Gold Coast (British colony)

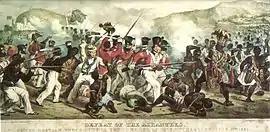
The First Anglo-Ashanti War

When the British government allowed control of the Gold Coast settlements to revert to the British African Company of Merchants in the late 1820s, relations with Asante were still problematic. From the Asante point of view, the British had failed to control the activities of their local coastal allies. Had this been done, Asante might not have found it necessary to attempt to impose peace on the coastal peoples. MacCarthy's encouragement of coastal opposition to Asante and the subsequent 1824 British military attack further indicated to Asante leaders that the Europeans, especially the British, did not respect Asante.